Reform Club

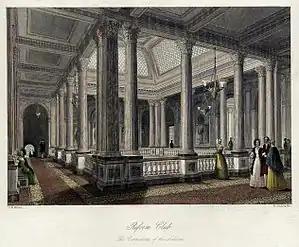
An 1840s drawing of the Gallery above the club's Saloon, on the first floor.

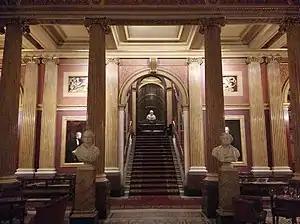
The Reform Club's italianate Saloon, with stairs leading to the Gallery

After the Second World War and with the old Liberal Party's further decline, the club increasingly drew its membership from civil servants. The club continued to attract a comprehensive list of guest speakers including Government Ministers Nick Clegg and Theresa May (2011), Archbishop John Sentamu (2012), and Ambassador Liu Xiaoming (2013).